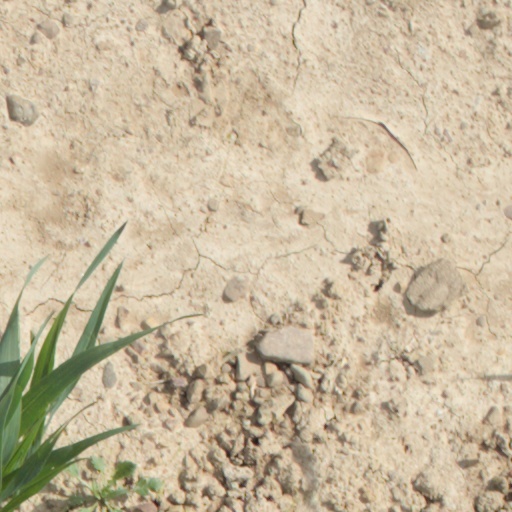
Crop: wheat